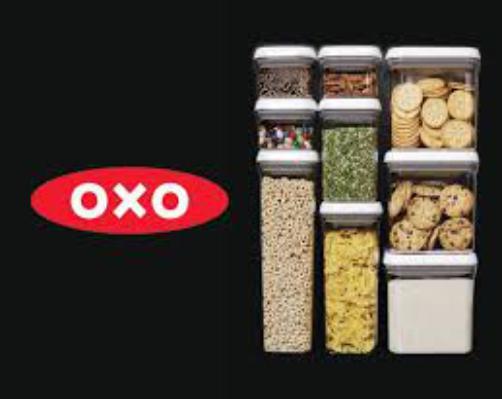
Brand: good grips
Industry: Necessities